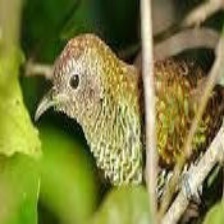
Species: AFRICAN EMERALD CUCKOO
Scientific name: CHRYSOCOCCYX CUPREUS